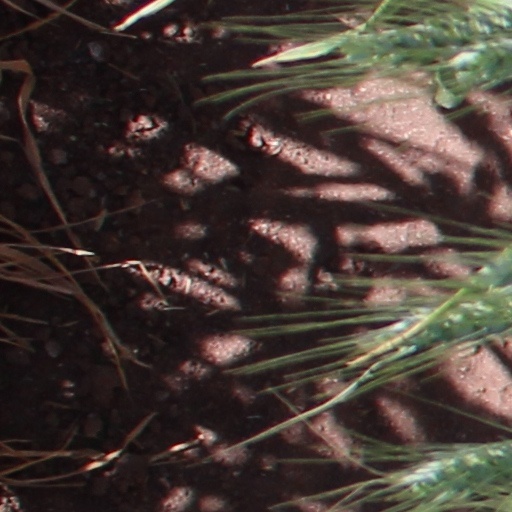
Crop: wheat